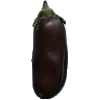
Label: eggplant